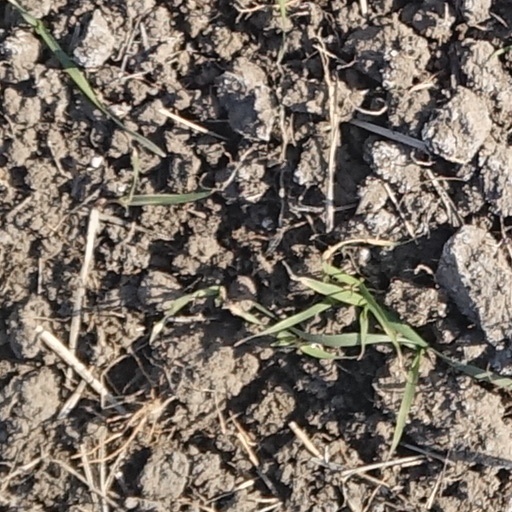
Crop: wheat